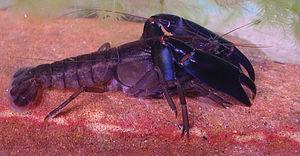
Les Parastacidae constituent une famille de crustacés décapodes.